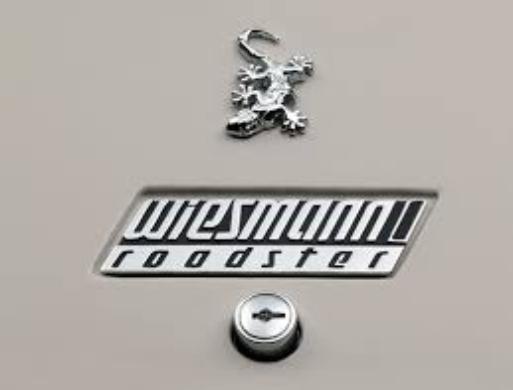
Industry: Food